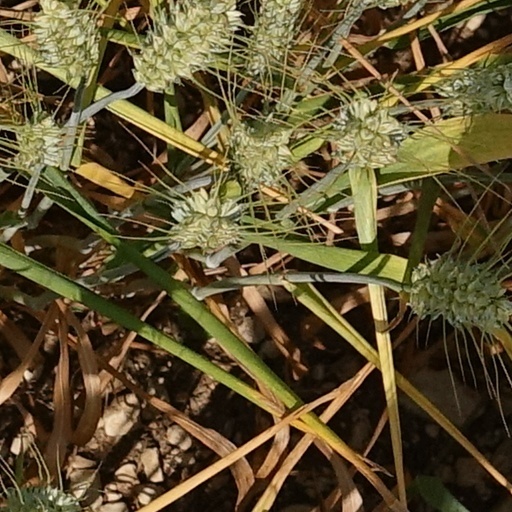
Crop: wheat